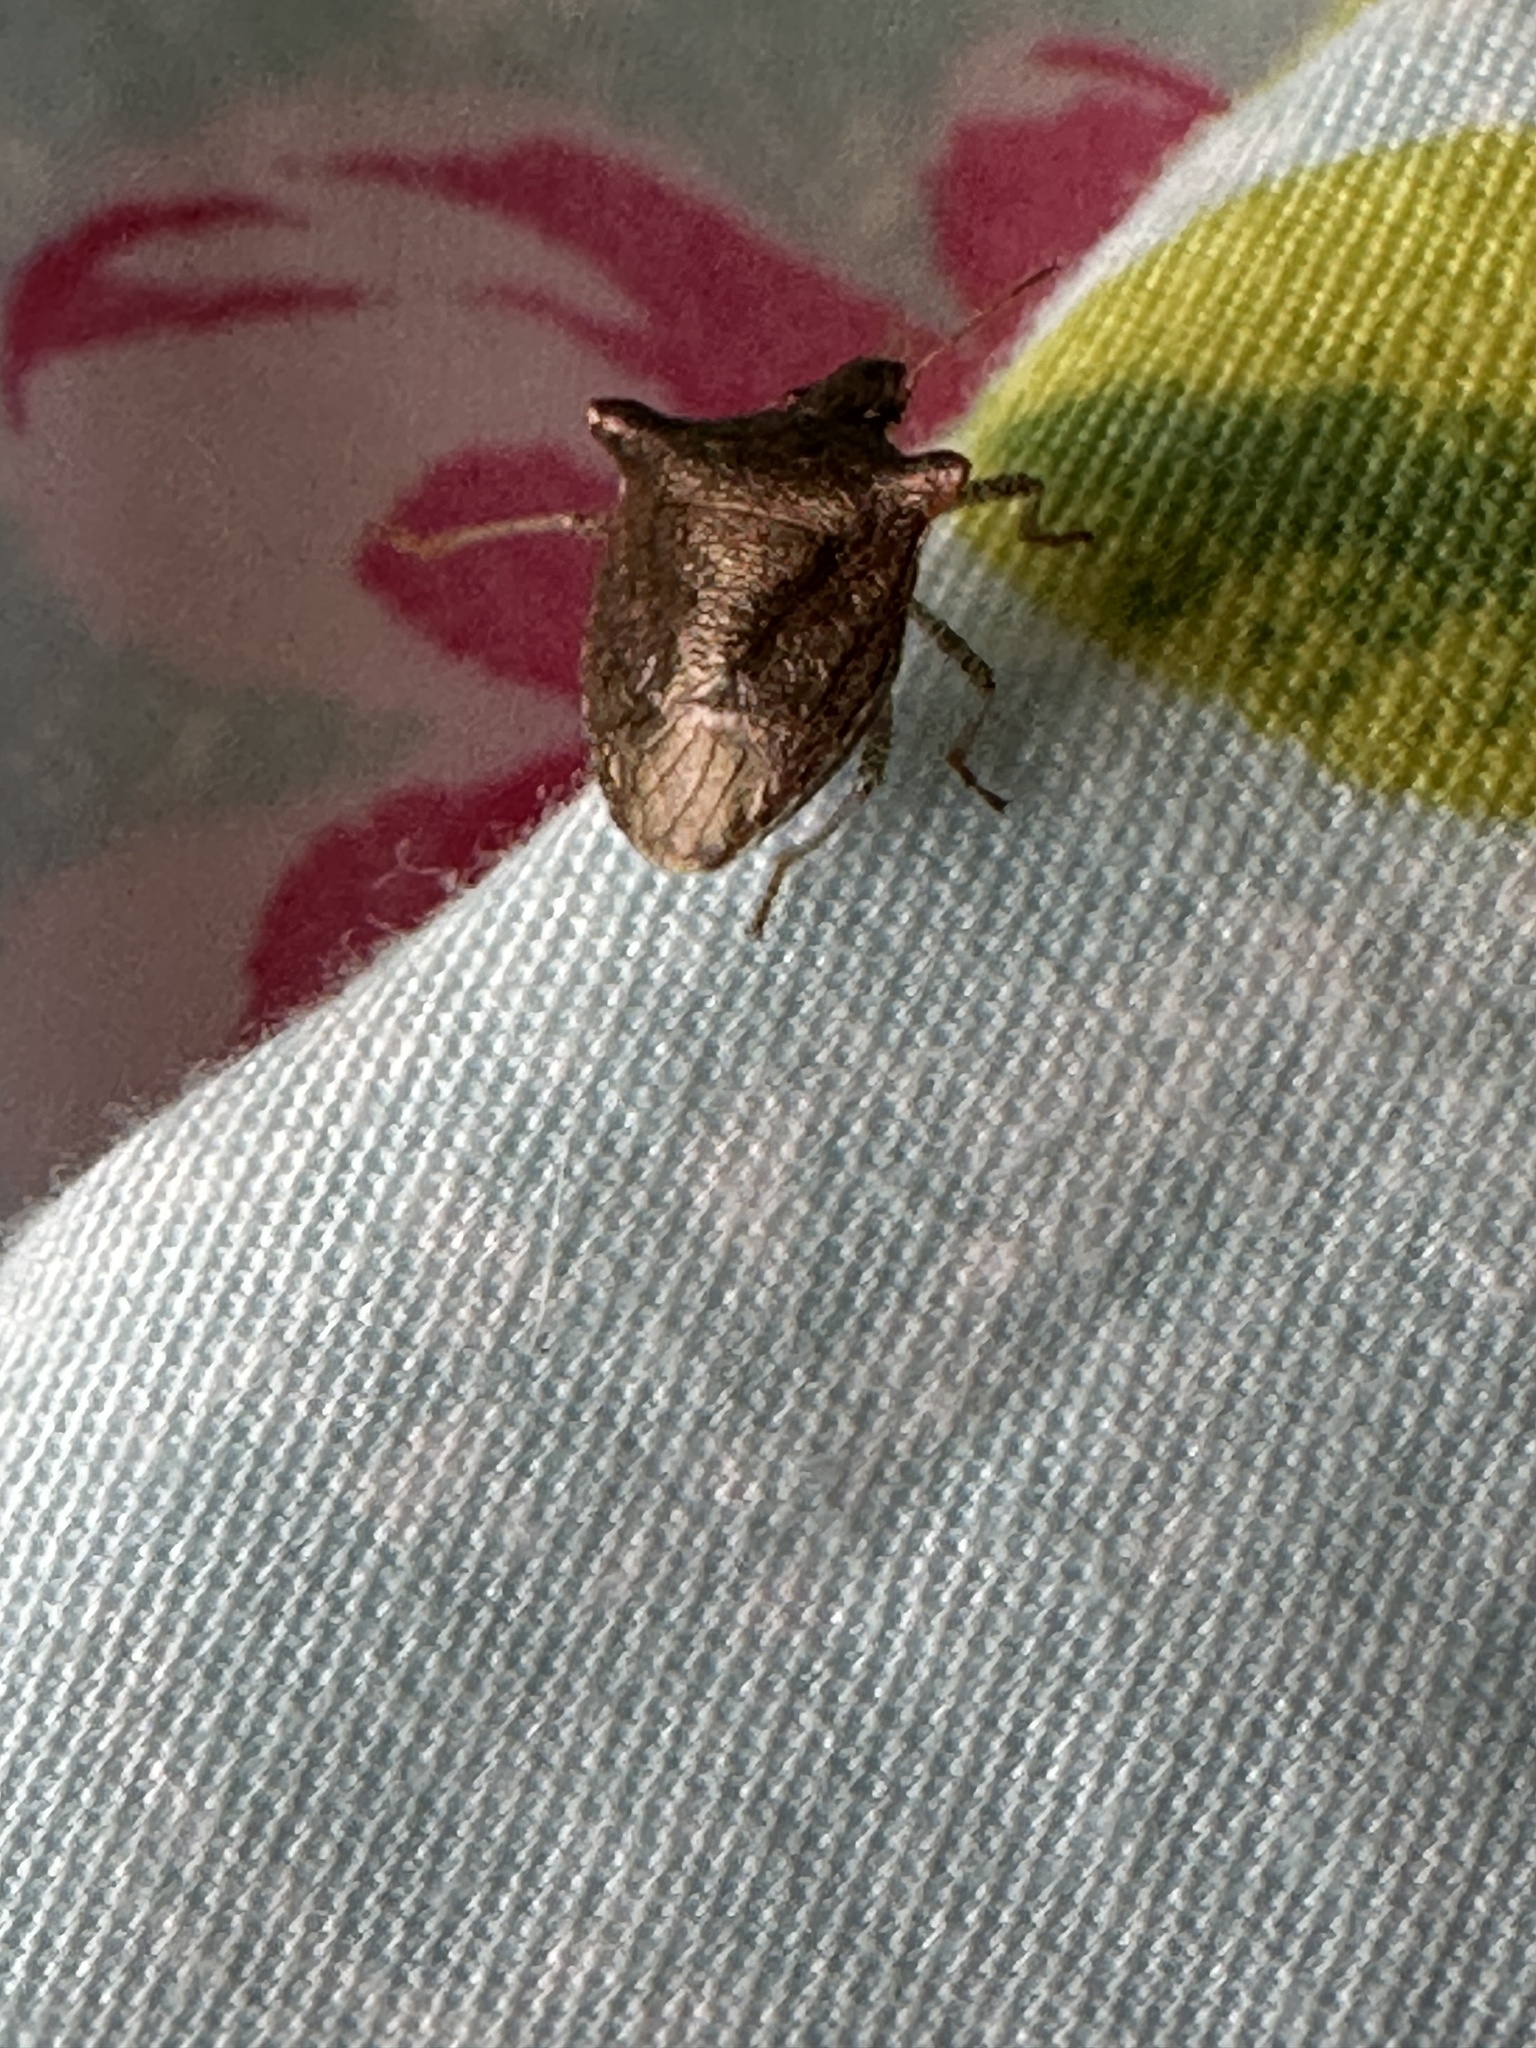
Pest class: stink_bug